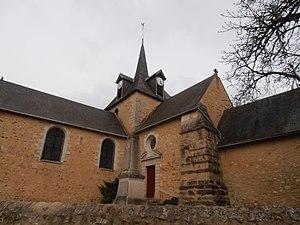
L'église de Tassé
La liste des églises de la Sarthe recense de la manière la plus complète possible les églises, cathédrale et basilique situées dans le département français de la Sarthe.
Tassé est une commune française, située dans le département de la Sarthe en région Pays de la Loire, peuplée de 314 habitants.